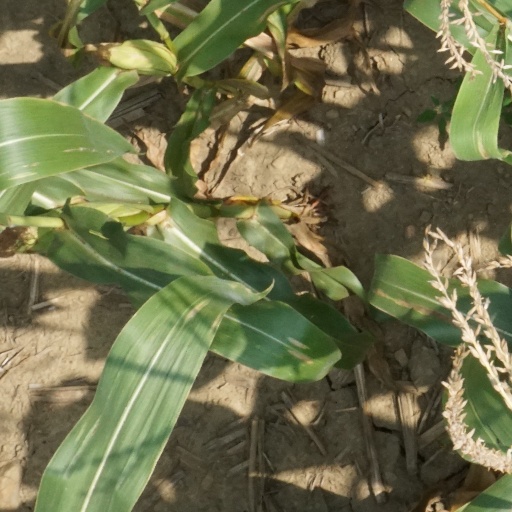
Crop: maize; corn